Maya peoples

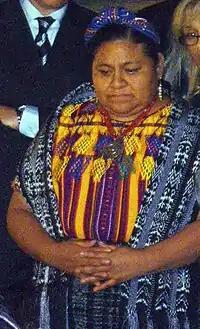
Human rights activist and Nobel Peace Prize laureate Rigoberta Menchú Tum in Acaya, Province of Lecce (Italy), at the opening press conference of the International Forum of Peace.

In Guatemala, the Spanish colonial pattern of keeping the native population legally separate and subservient continued well into the 20th century. This resulted in many traditional customs being retained, as the only other option than traditional Maya life open to most Maya was entering the westeren culture at the very bottom rung. Because of this many Guatemalan Maya, especially women, continue to wear traditional clothing, that varies according to their specific local identity.